Madonna and Child with Saint Martin and Saint Catherine

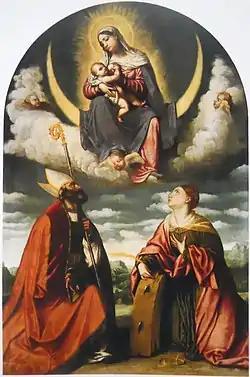
"Madonna and Child with Saint Martin and Saint Catherine" (c. 1530) by Moretto da Brescia

Madonna and Child with Saint Martin and Saint Catherine is an oil on canvas painting by Moretto da Brescia, executed "c." 1530, now on the high altar in the church of San Martino in Porzano, Province of Brescia. It is the painter's first mature work and forms an important step towards his "Coronation of the Virgin Altarpiece".